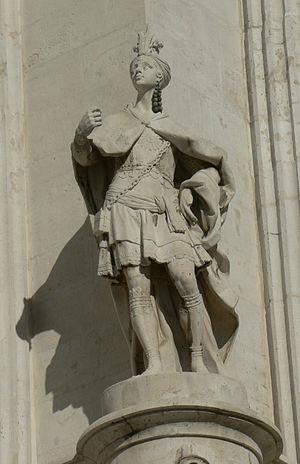
Statue d'Atahualpa, dernier empereur inca, (?-1533). Dans la façade sud de l'Étage Principal du Palais royal de Madrid. Español: Estatua de Atahualpa, último emperador inca, (¿?-1533). En la fachada sur del Piso Principal del Palacio Real de Madrid.